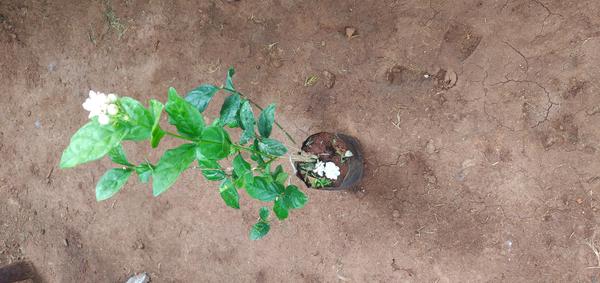
Plant: Jasmine